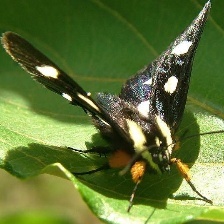
Species: SOOTYWING